Villa Valmer

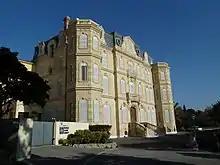
Villa Valmer.

The Villa Valmer is a historic mansion in the 7th arrondissement of Marseille, France.